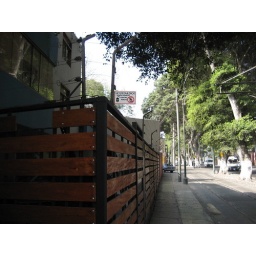
house in barranco with electrified fence